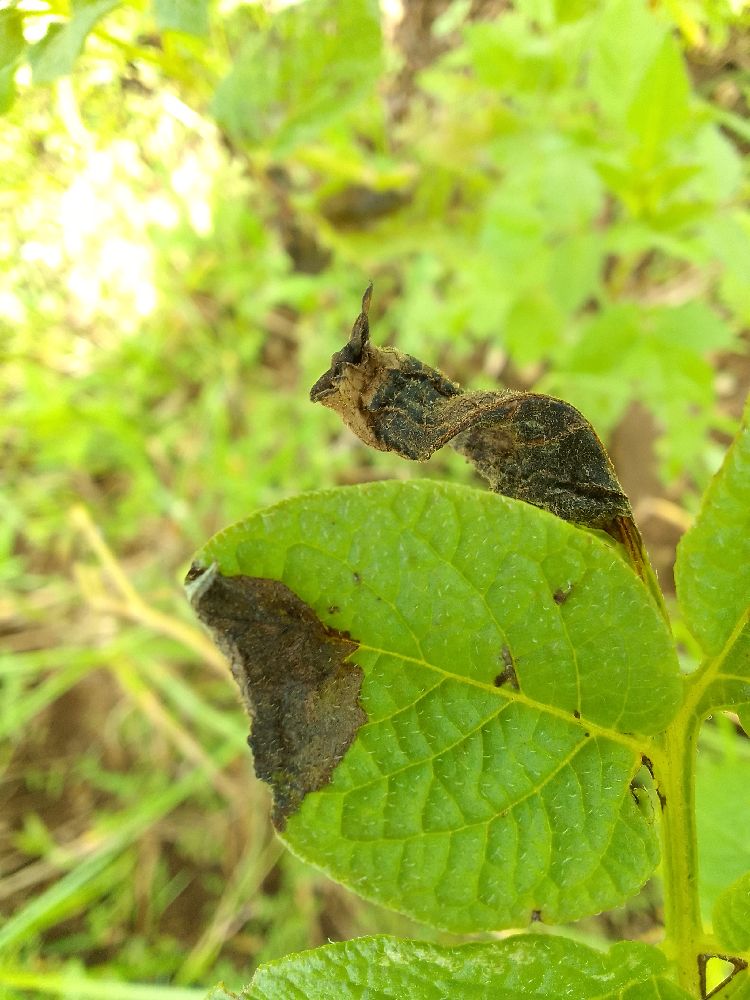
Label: Late blight